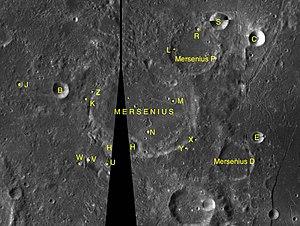
Mersenius est un cratère d'impact lunaire situé au sud-ouest de la face visible de la Lune. Il se trouve à l'ouest de la Mare Humorum et se situe au sud-ouest des cratères Cavendish, Viète et De Gasparis.